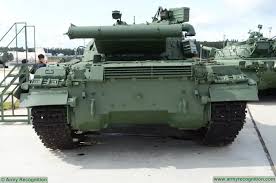
Label: T-64